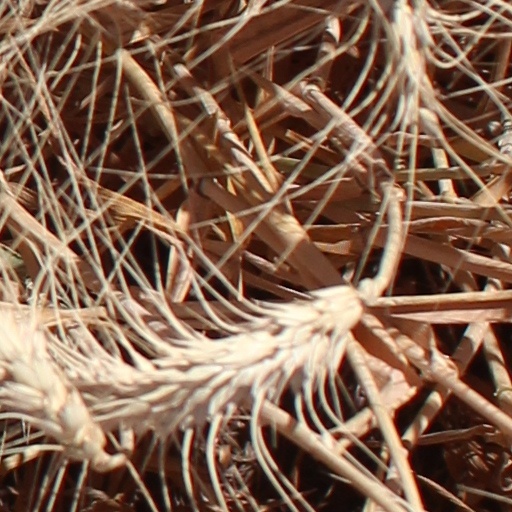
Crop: wheat